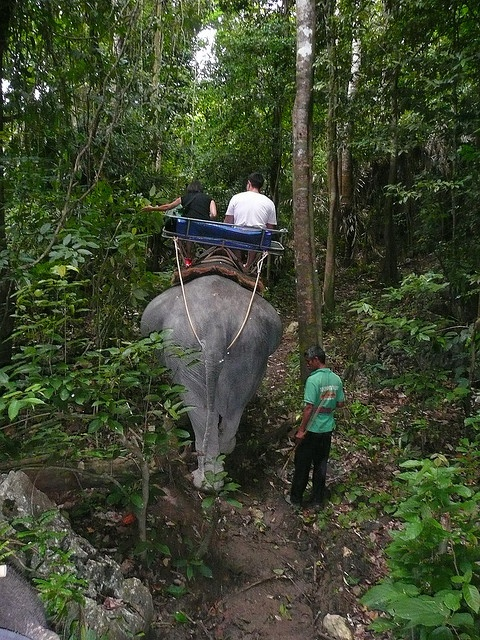
A man standing next to an elephant near a forest.
People sitting on the back of an elephant while going in the woods.
a couple of people ride on an elephant as a man walks next to it
A couple of people who are riding on top of an elephant.
People ride on an elephant while a man stands besides them.